British Rail corporate liveries

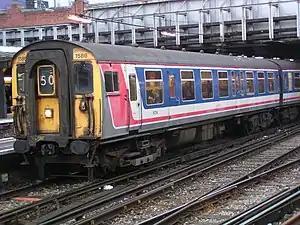
Faded Network SouthEast livery

Following the introduction of the Advanced Passenger Train in 1983, a similar livery to the APT's (dark grey on the upper body and light beige on the lower, with two stripes of red and white separating them) was applied experimentally to two HST sets and the coaches operating the Gatwick Express service between London Victoria and . This was referred to as the "InterCity Executive" livery, as the sets used were dedicated to operating morning/evening services operated for business travellers. Despite the InterCity brand having been introduced in 1966, the word "Executive" was dropped in 1985 and the livery was applied to all coaches and many locomotives used on InterCity services.